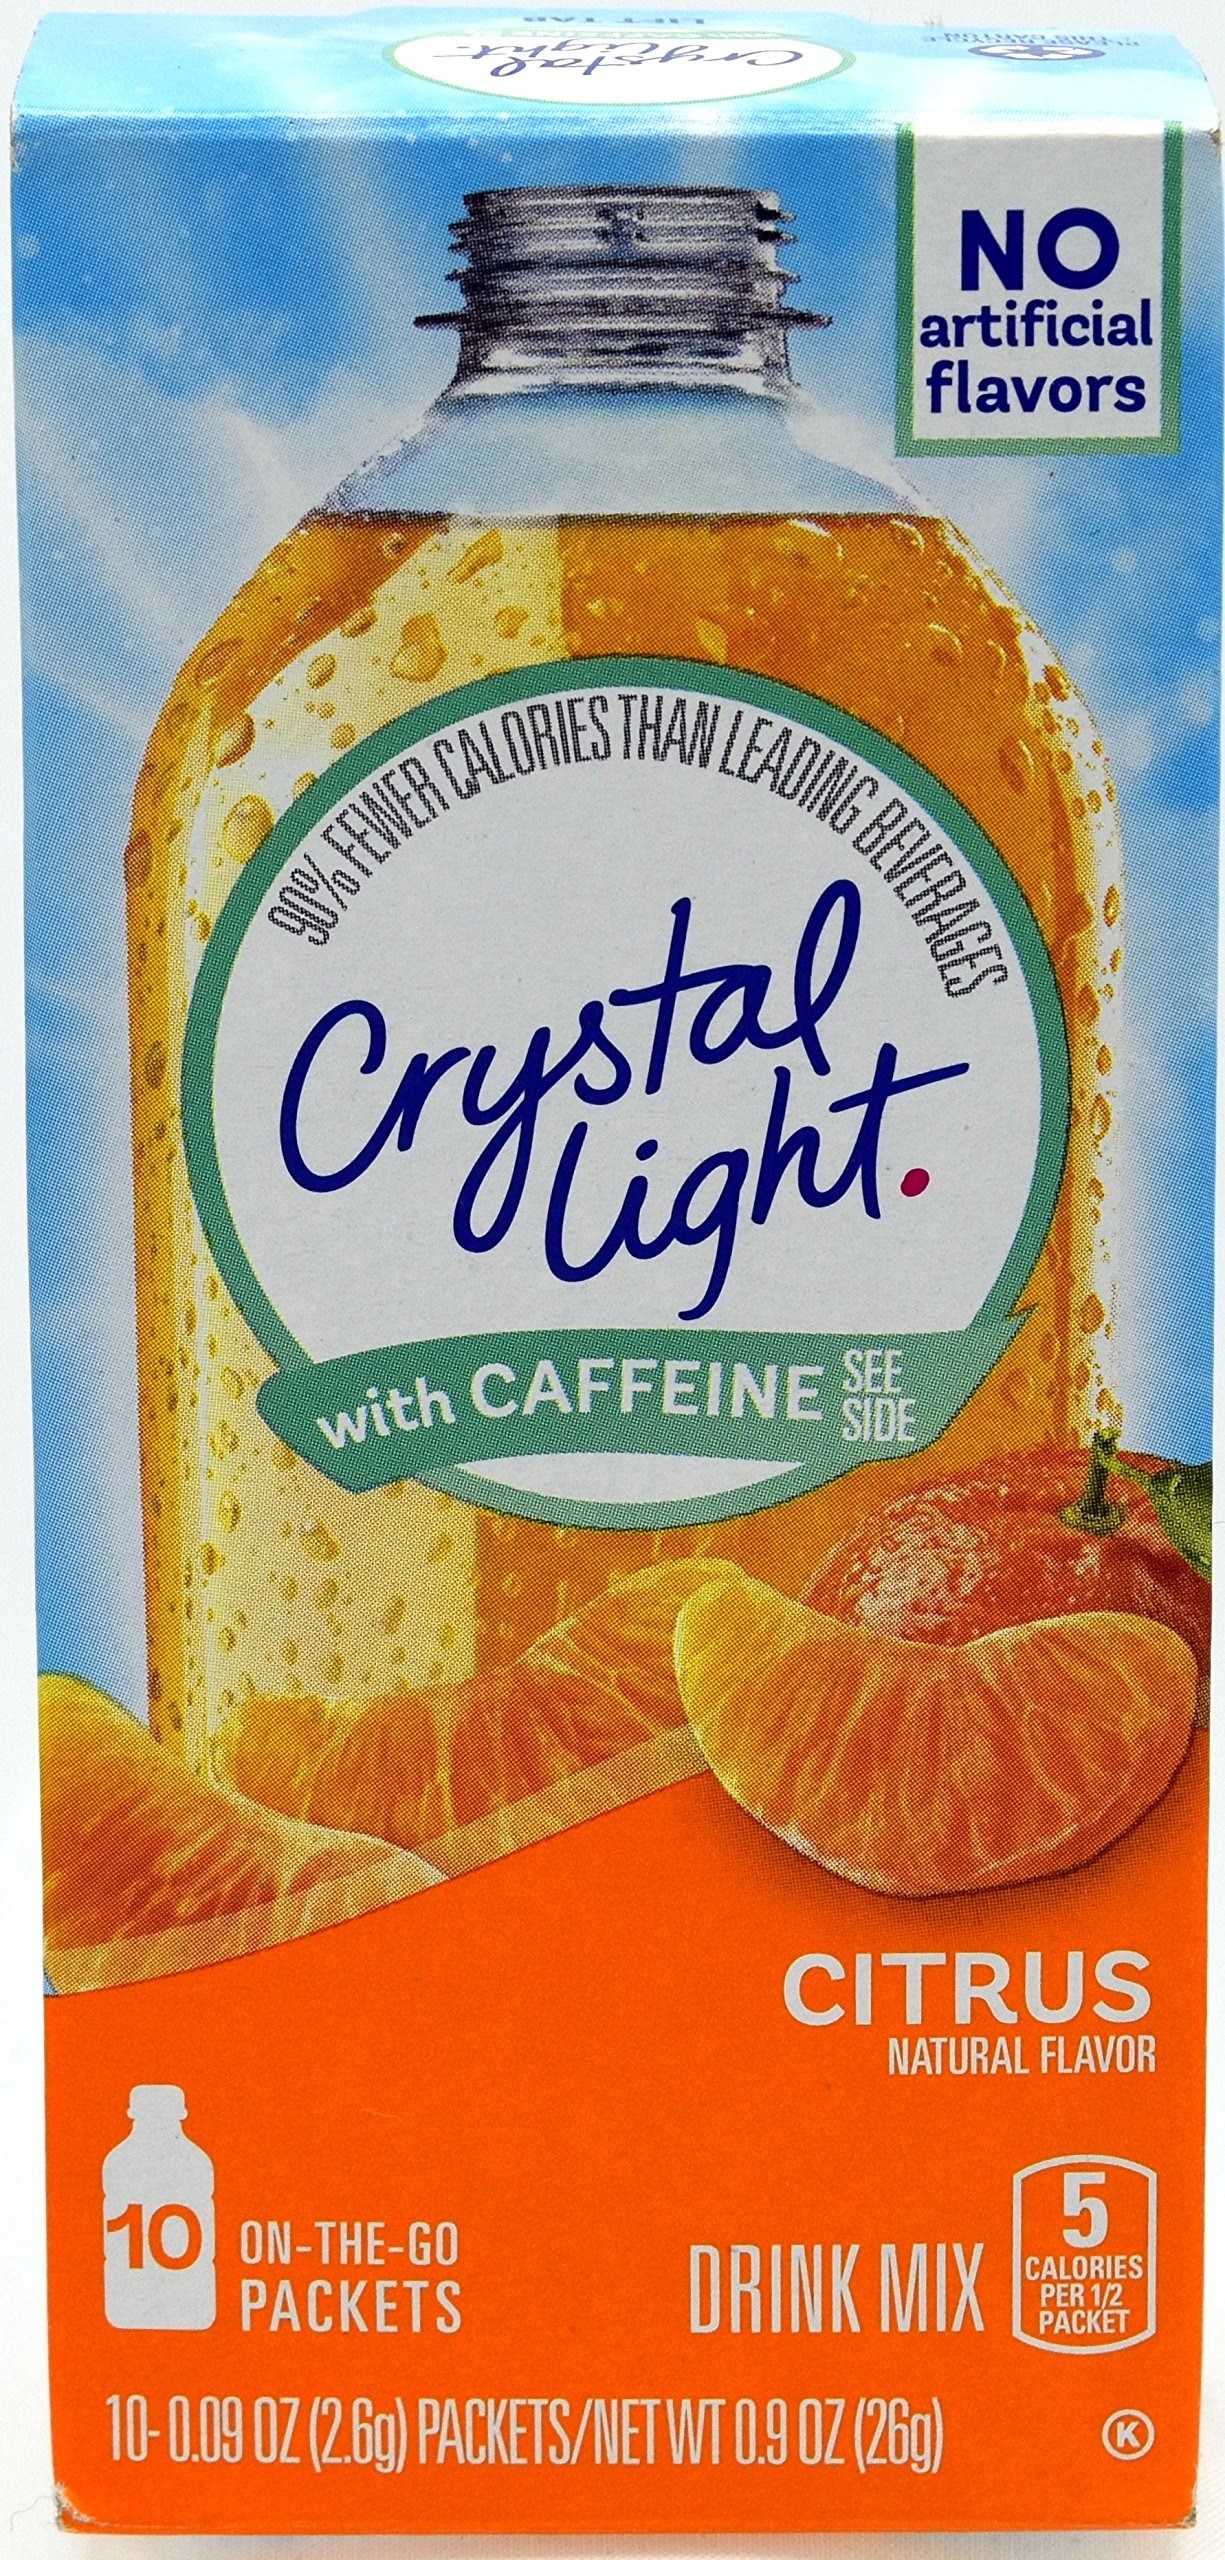
Item Name: Crystal Light On The Go Citrus With Caffeine Drink Mix, 10-Packet Box (Pack of 30)
Bullet Point 1: Each Box Contains 10 Individual Packets that You Mix with Up to 16.9 Fluid Ounces (500 ml) of Water
Bullet Point 2: Each 8 Ounce (237 ml) Serving Contains 5 Calories and 30 mg Caffeine (60 mg Caffeine Per Packet)
Bullet Point 3: Low in Sodium
Bullet Point 4: Gluten Free and Kosher
Bullet Point 5: Crystal Light On The Go has 90% Fewer Calories than Leading Beverages
Product Description: Congrats! You just figured out how to make your sweet tooth happy without letting that afternoon slump slow you down. Rich luscious flavor and just enough caffeine. All for just 5 calories per serving.
Value: 30.0
Unit: count

Price: 29.99